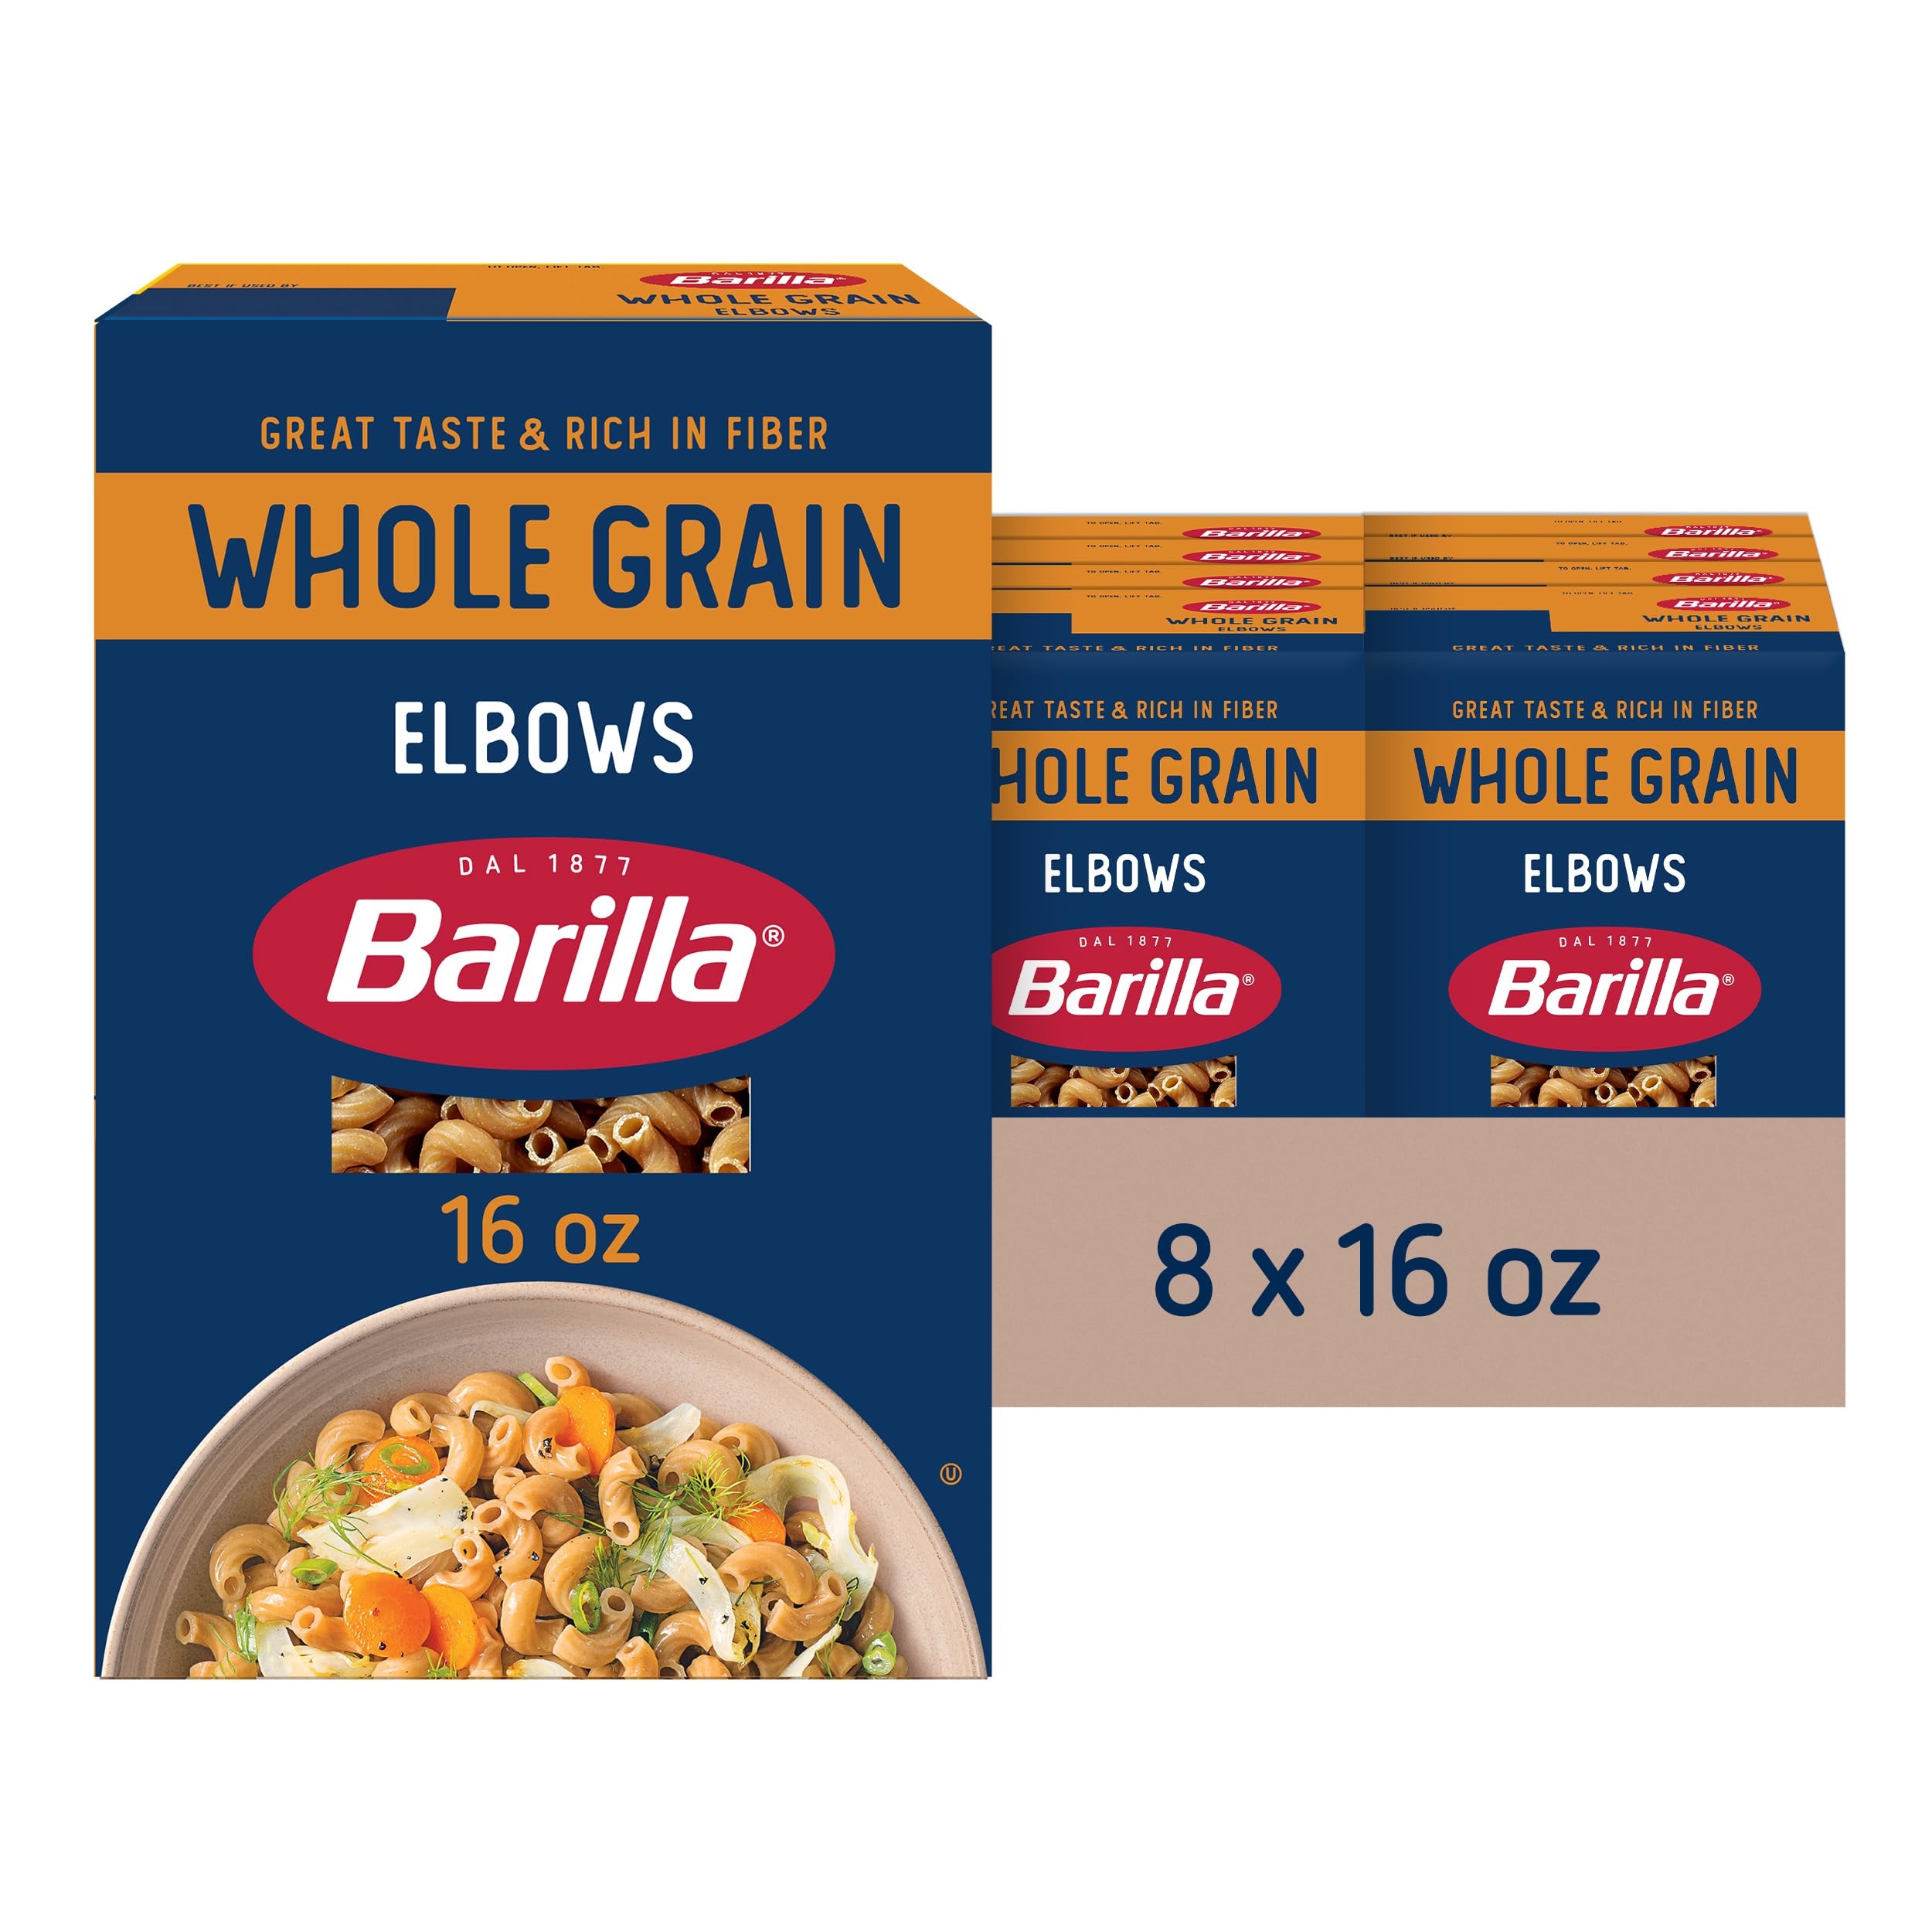
Item Name: Barilla Whole Grain Elbows Pasta, 16 oz. Box (Pack of 8) - Non-GMO Pasta Made With 100% Whole Grain Durum Wheat - Great Source of Fiber
Bullet Point 1: WHOLE GRAIN: 2x the fiber of traditional Barilla pasta (3g of fiber per serving)
Bullet Point 2: ELBOWS PASTA: Elbows are named for their twisted tubular shape and can be either smooth or ridged
Bullet Point 3: BARILLA PASTA: Made with durum wheat to deliver great taste and perfect "al dente" texture every time
Bullet Point 4: CREATE DELICIOUS PASTA MEALS: Pair with a dairy-based pasta sauce (like butter and cheese) or a tomato sauce
Bullet Point 5: COOKS TO PERFECTION EVERY TIME: Enjoy perfect pasta in 6-7 minutes
Bullet Point 6: NON-GMO & KOSHER: Crafted with the highest quality non-GMO, kosher-certified, vegan-friendly whole wheat
Value: 128.0
Unit: oz

Price: 2.49